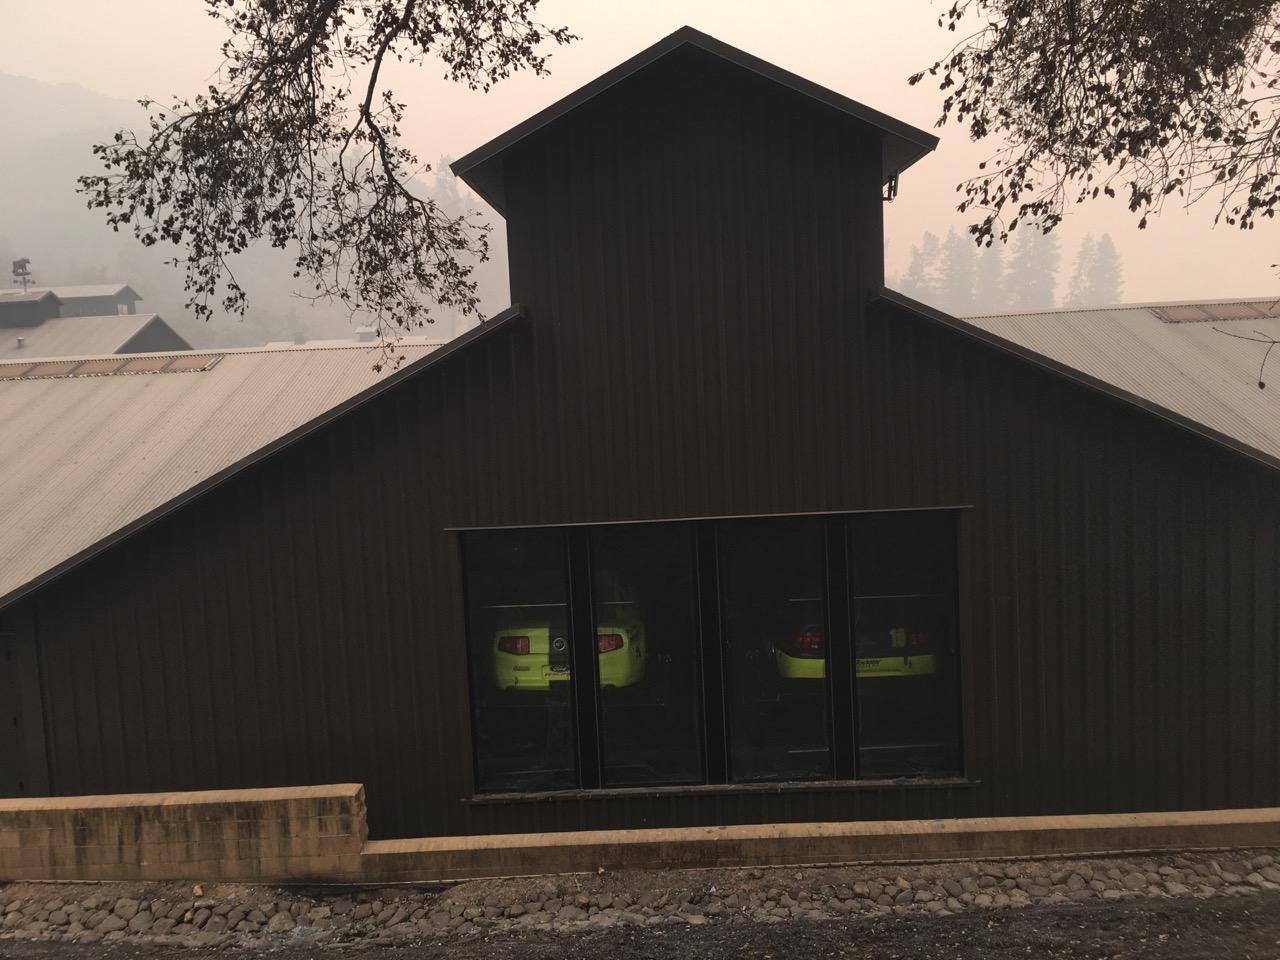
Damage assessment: affected